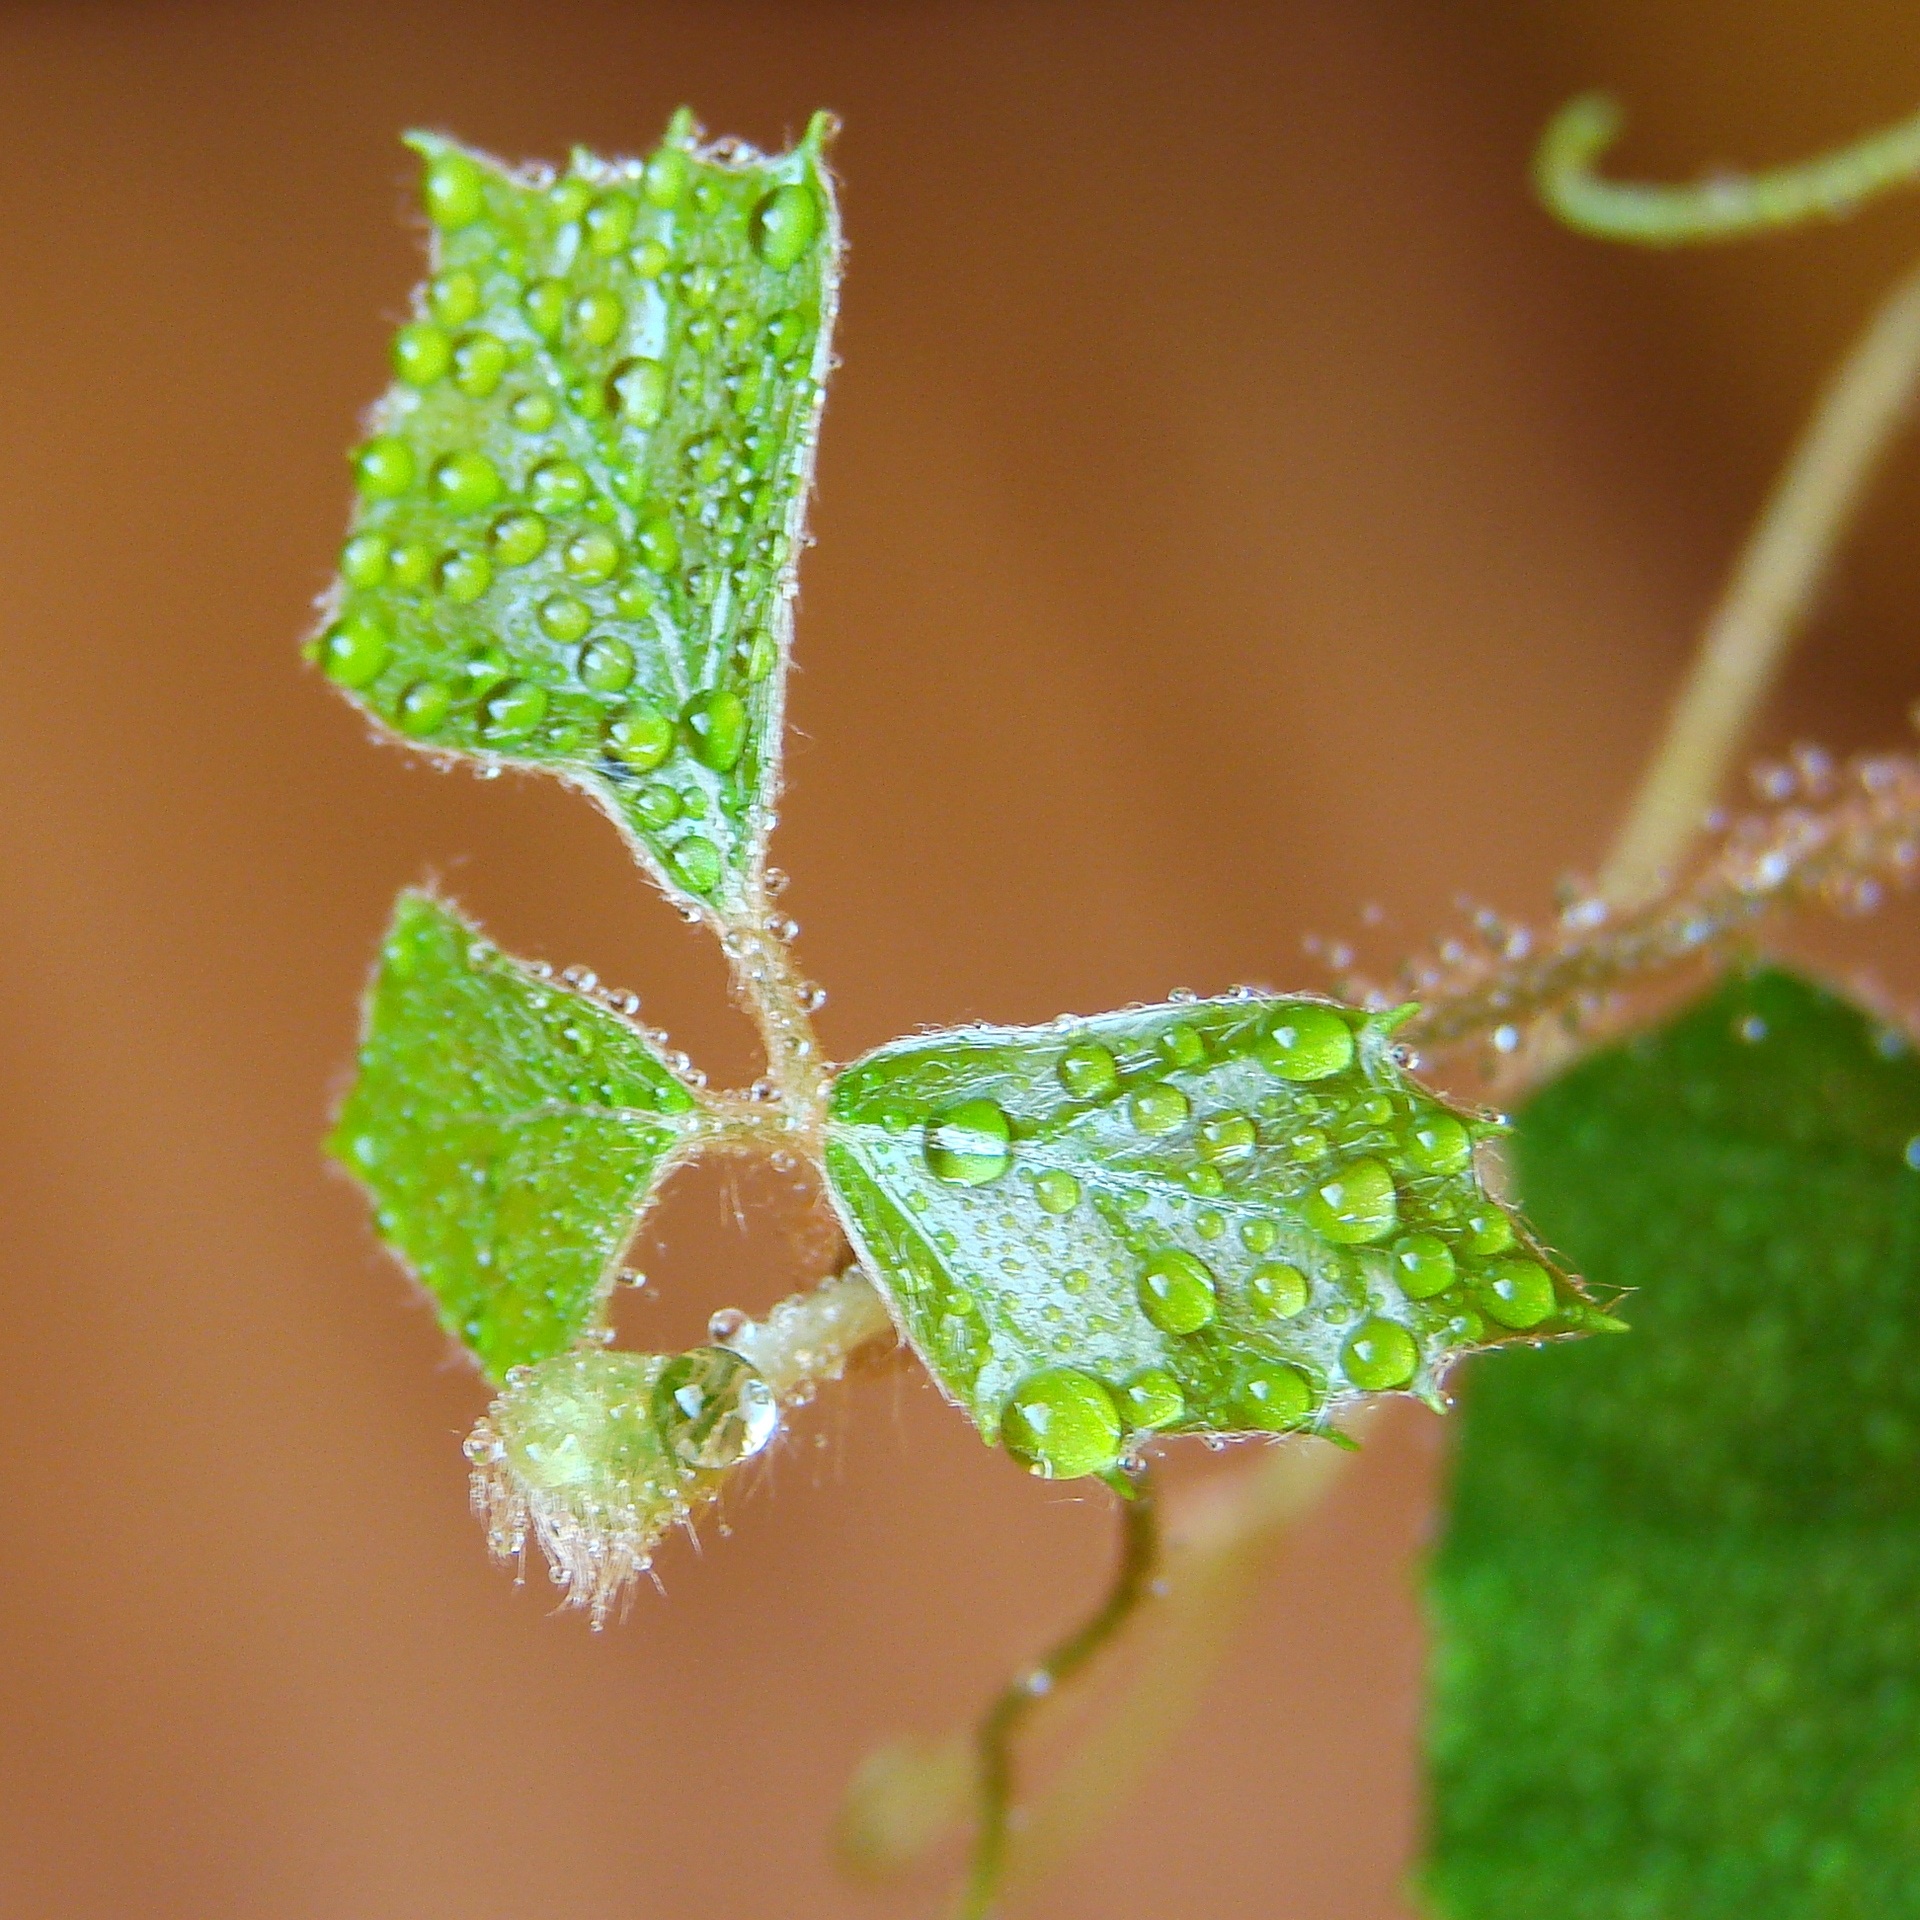
tree, grass, branch, dew, plant, leaf, flower, frost, rose, green, flora, close up, shrub, drops, moisture, macro photography, water drops, annual plant, plant stem, land plant